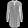
Label: Shirt